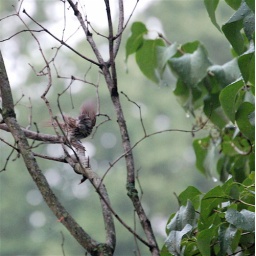
Ubiquitous brown bird around here; he's only bluffing.